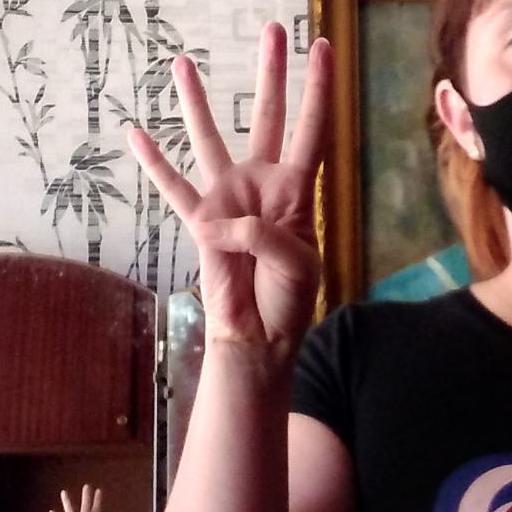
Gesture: four